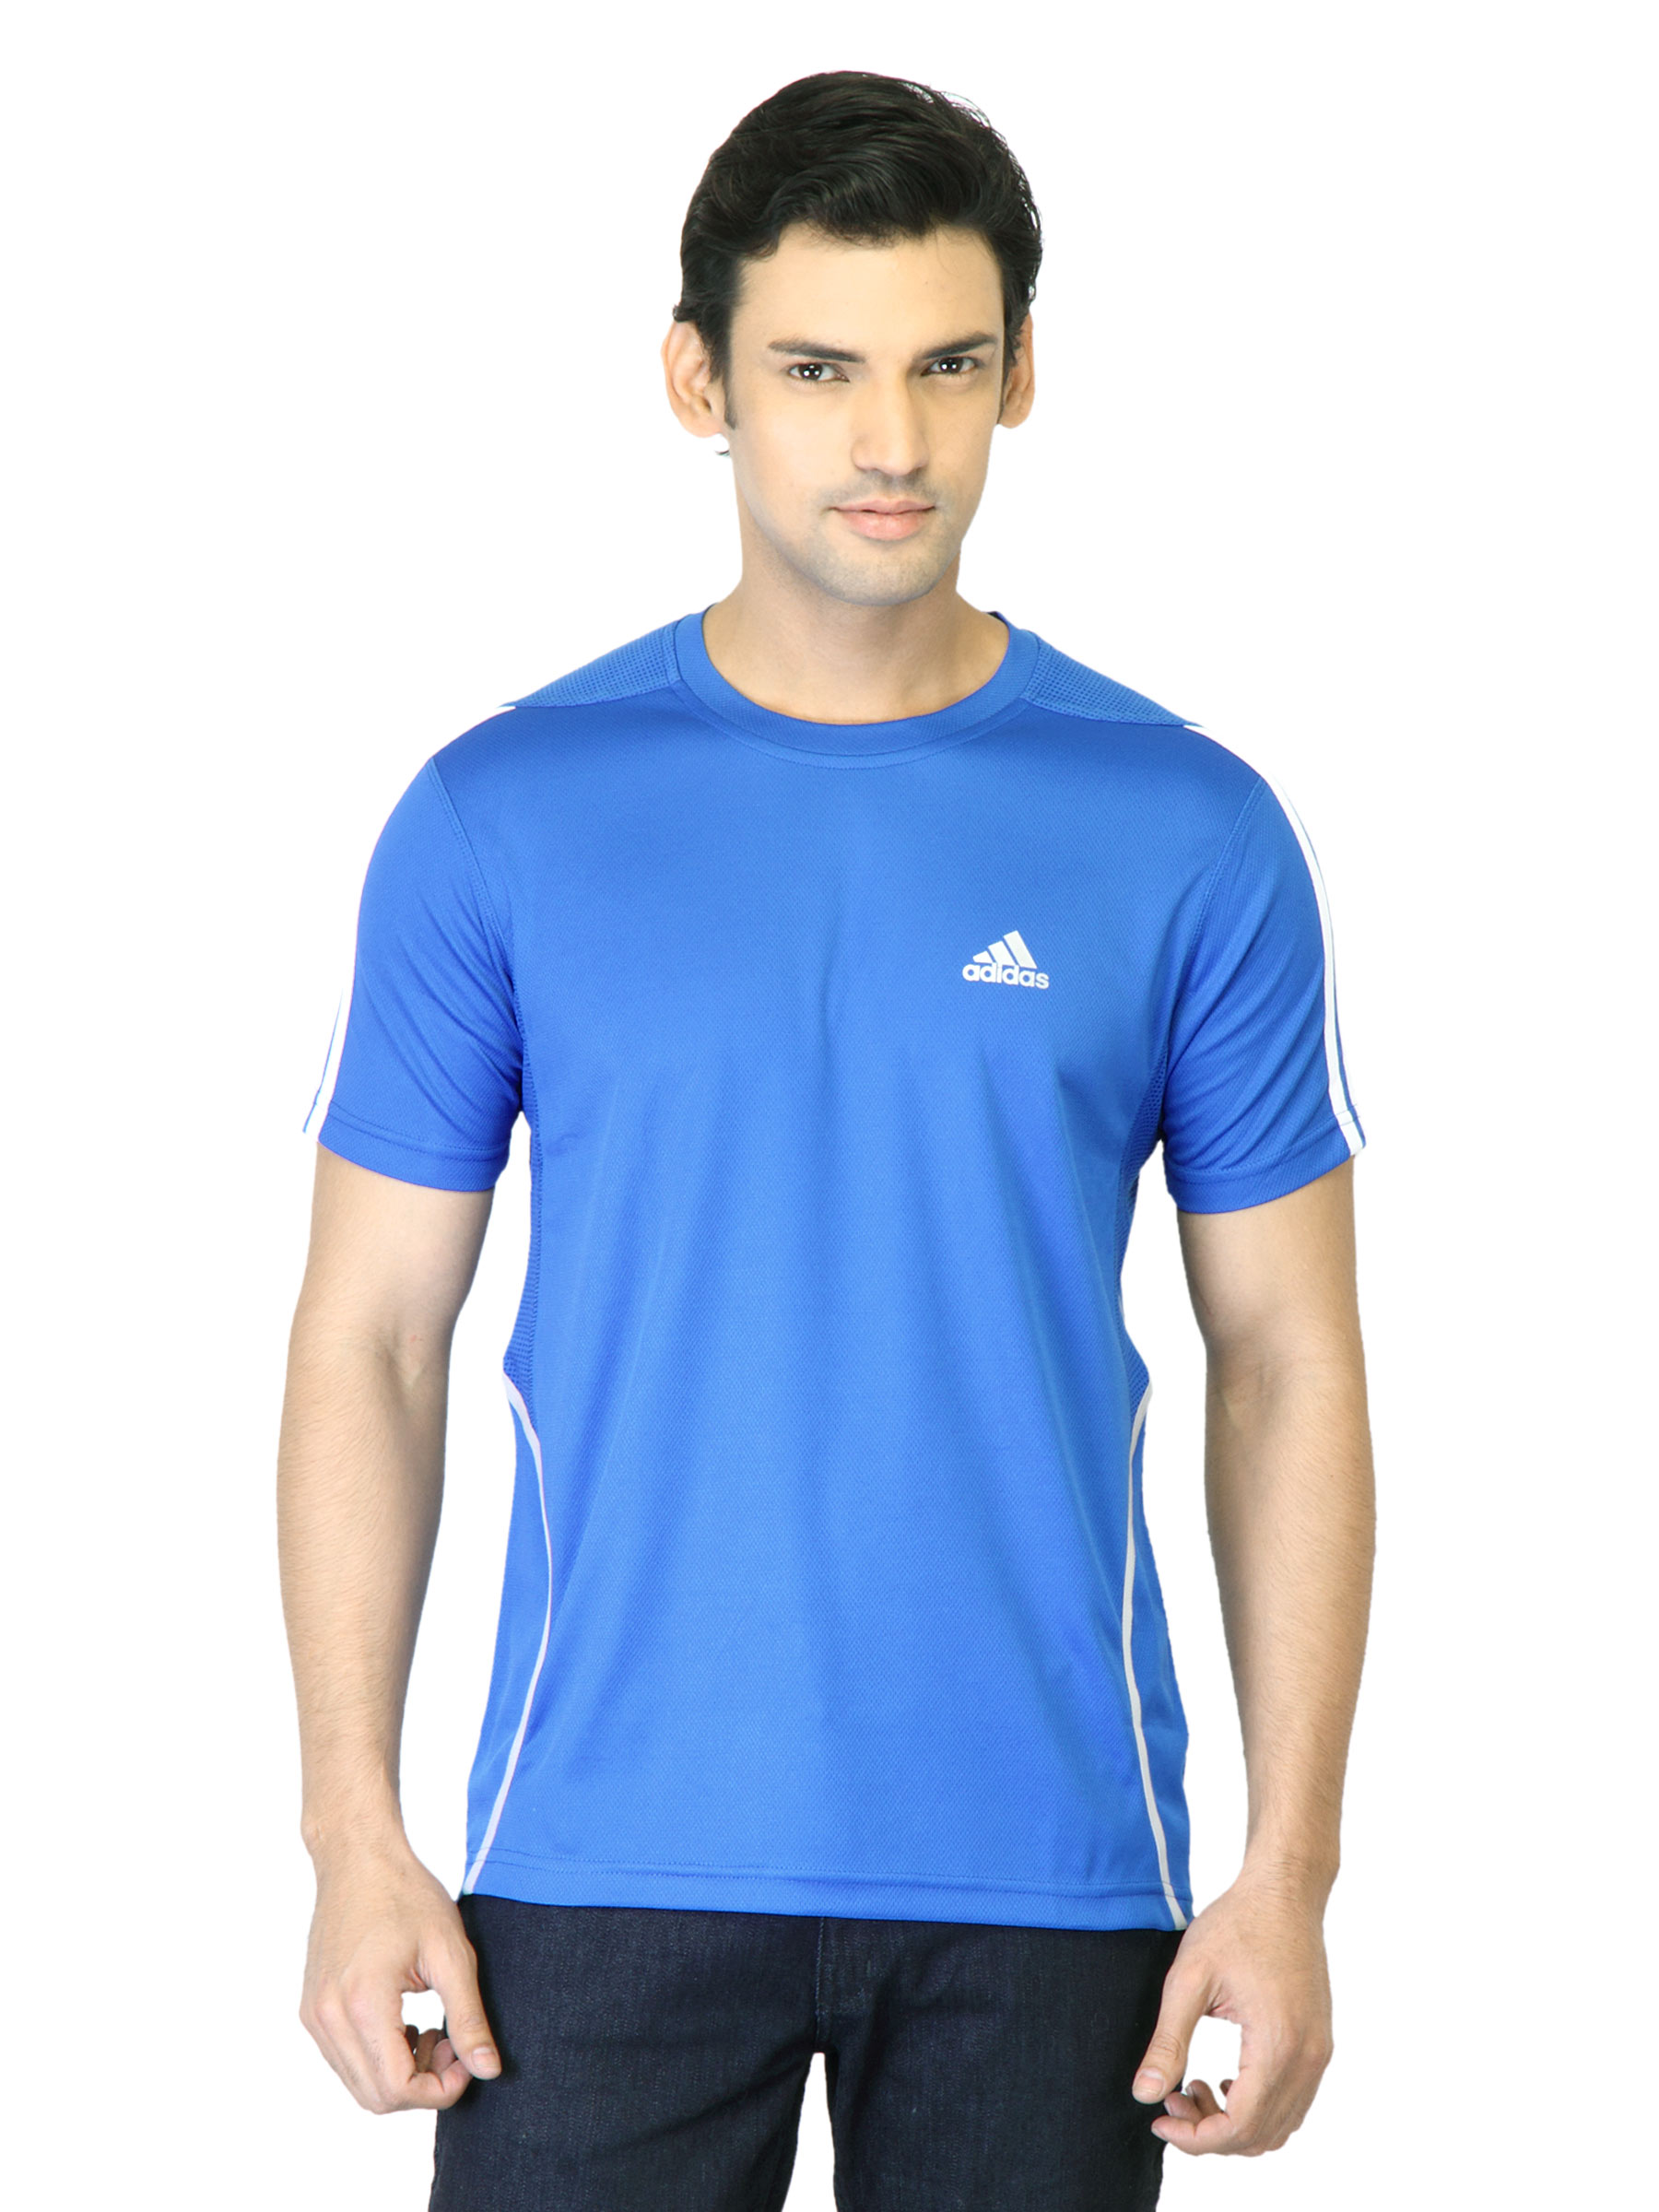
ADIDAS Men Blue T-shirt
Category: Apparel / Topwear / Tshirts
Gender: Men
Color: Blue
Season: Fall 2011
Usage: Sports